Kraven the Hunter

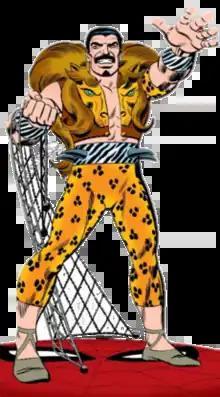
Kraven the Hunter on the cover of "The Amazing Spider-Man" #47 (April 1967). Art by John Romita Sr.

The character first appeared in "The Amazing Spider-Man" issue #15 (August 1964), and was created by writer Stan Lee and artist Steve Ditko. Though he would occasionally appear in other characters' titles, he was most frequently used as a Spider-Man foe. He is killed off in the acclaimed 1987 storyline by J. M. DeMatteis, Mike Zeck, and Bob McLeod, "Kraven's Last Hunt". Although generally considered to be the definitive Kraven the Hunter story, the story originally had a completely different character in Kraven's role. Writer DeMatteis recounted: